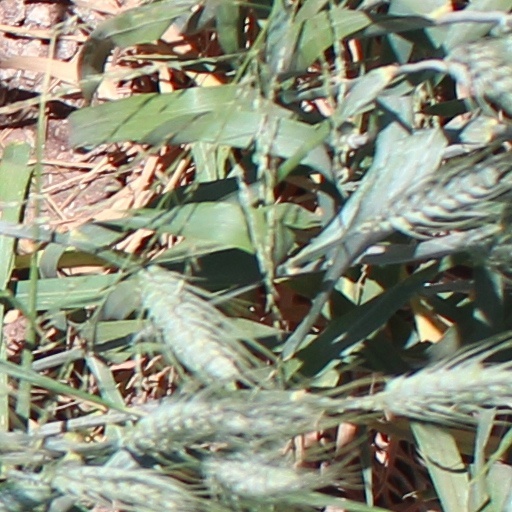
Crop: wheat